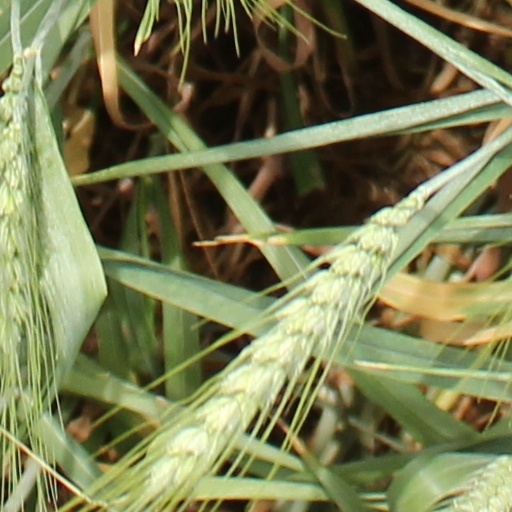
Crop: wheat